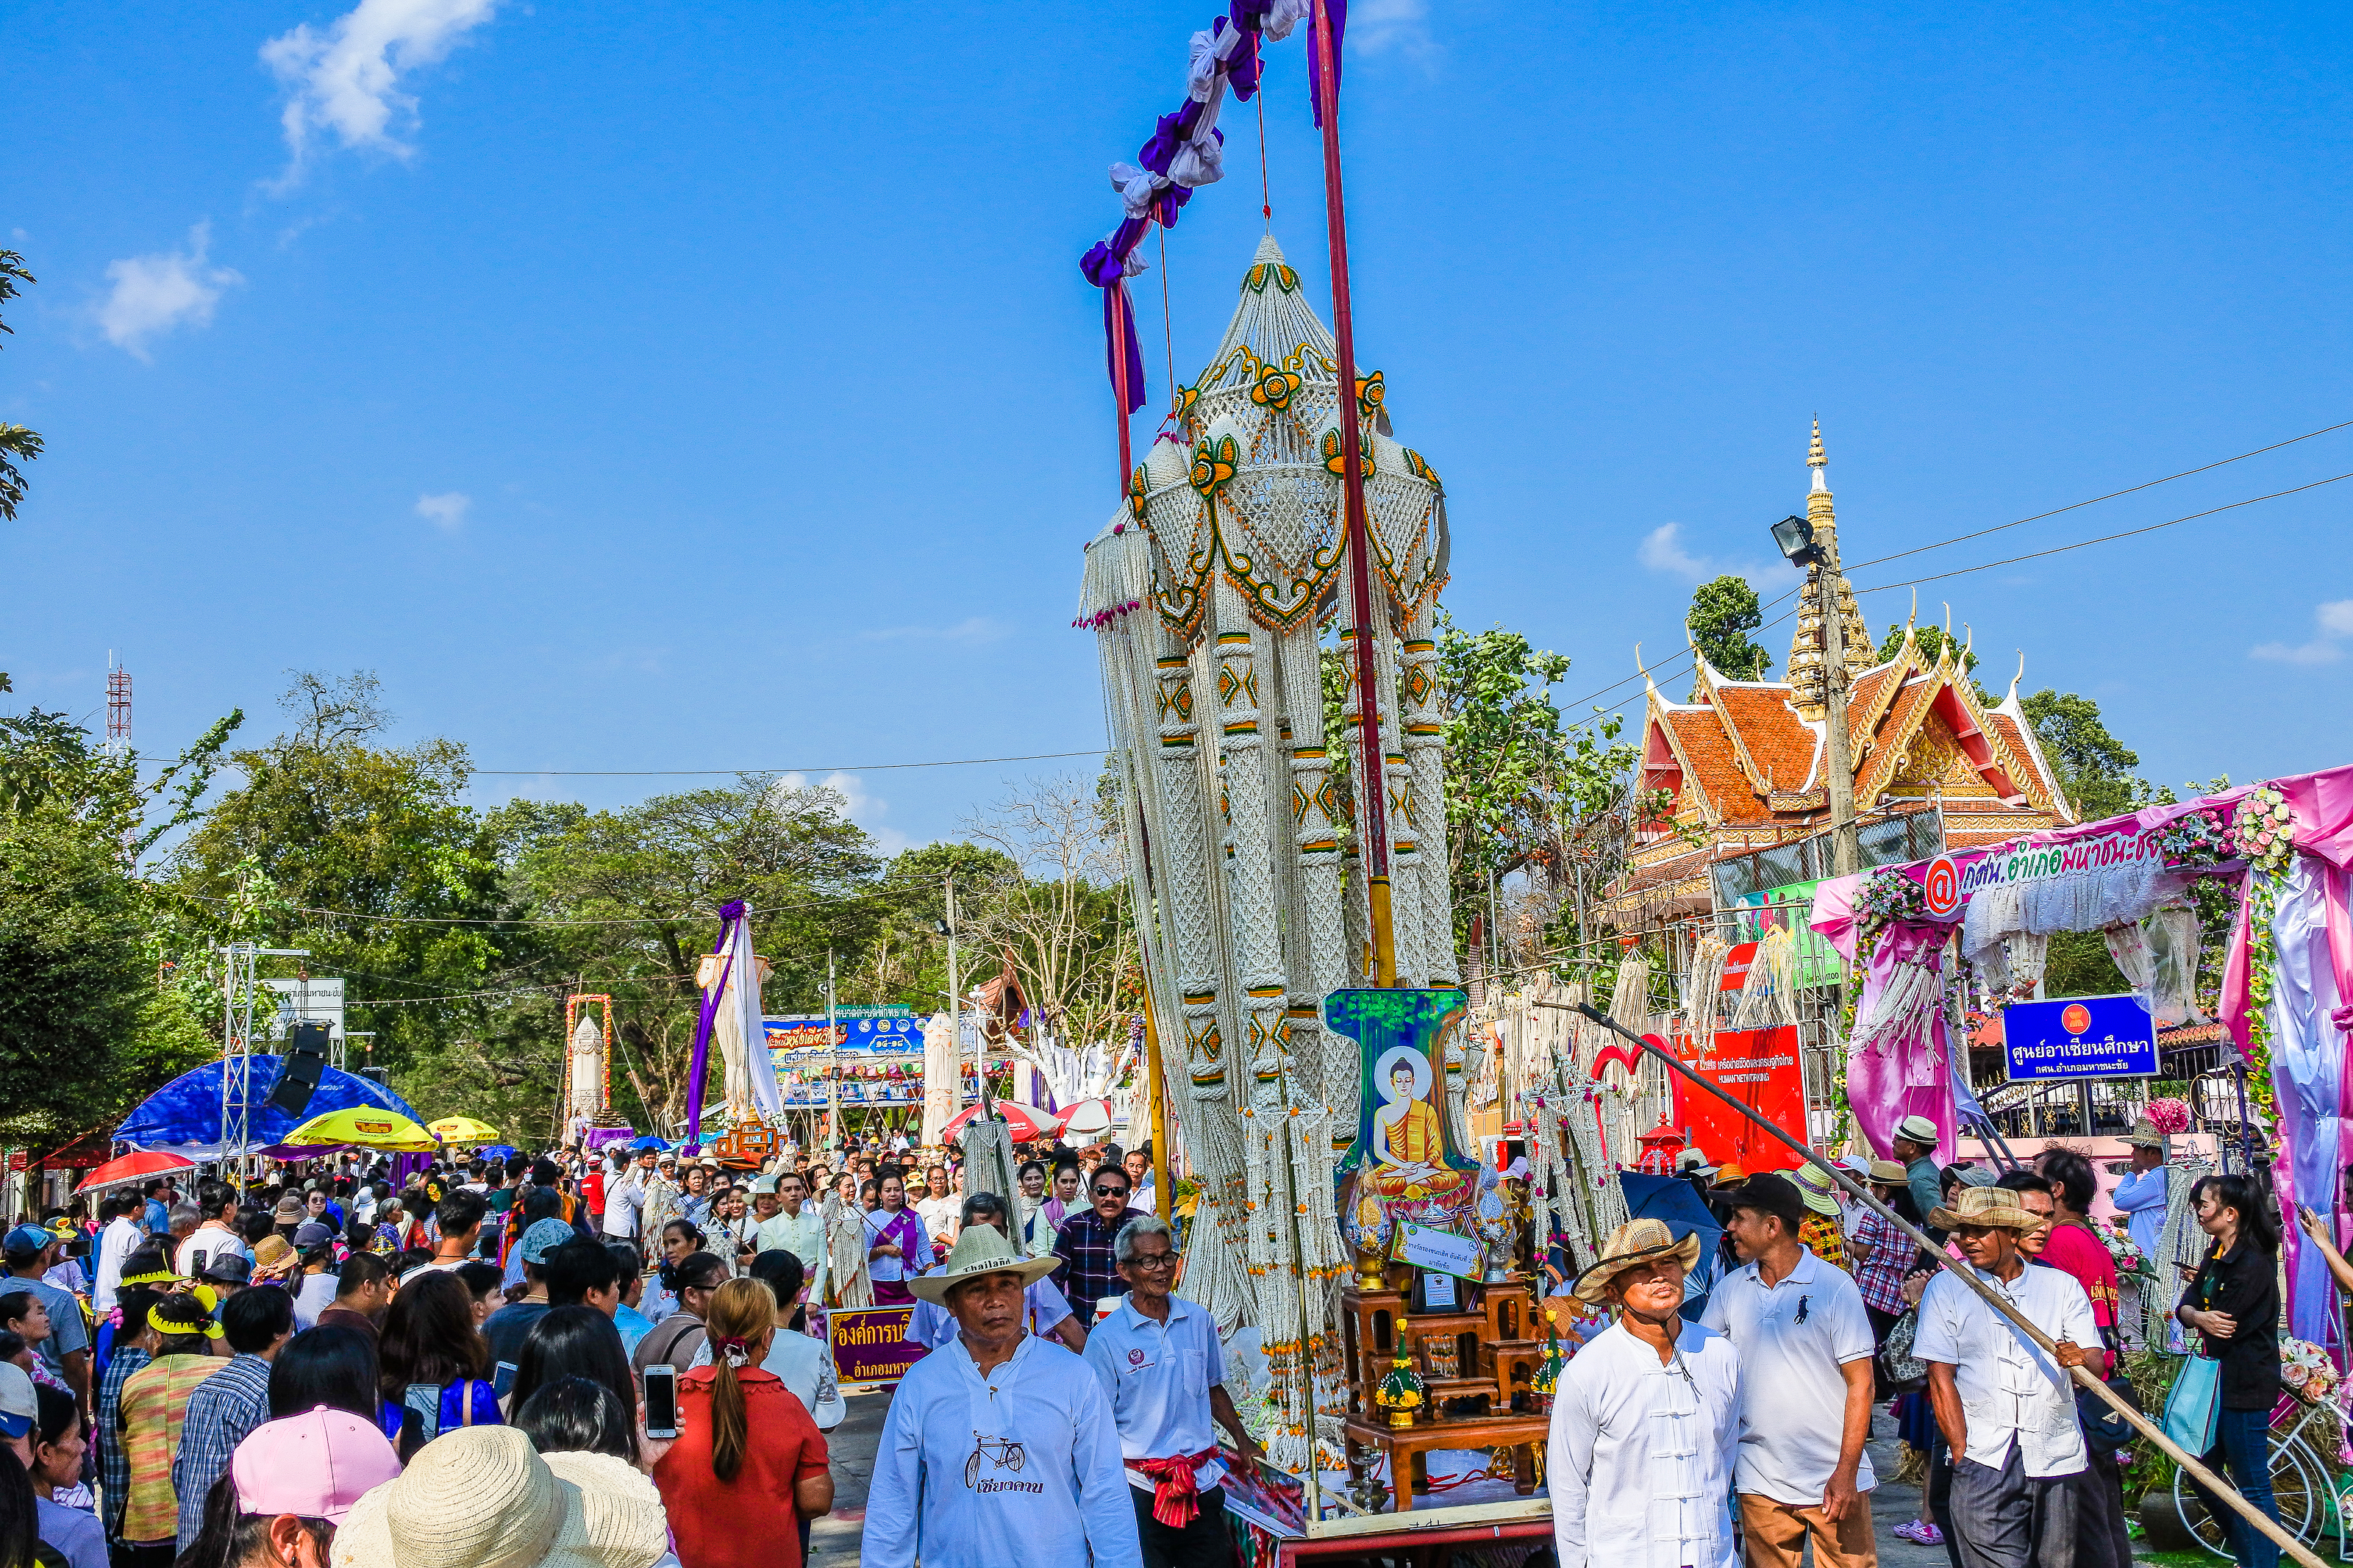
decorate, adoration, garland, sacrifice, beautify, believe, parade, buddhism, rice, adorn, strange, religion, marchers, amazing, garlands, handmade, people, crowd, event, tradition, sky, community, festival, public event, tree, fun, fair, temple, tourism, shrine, pole, plant, ritual, place of worship, vacation, world, flower, city